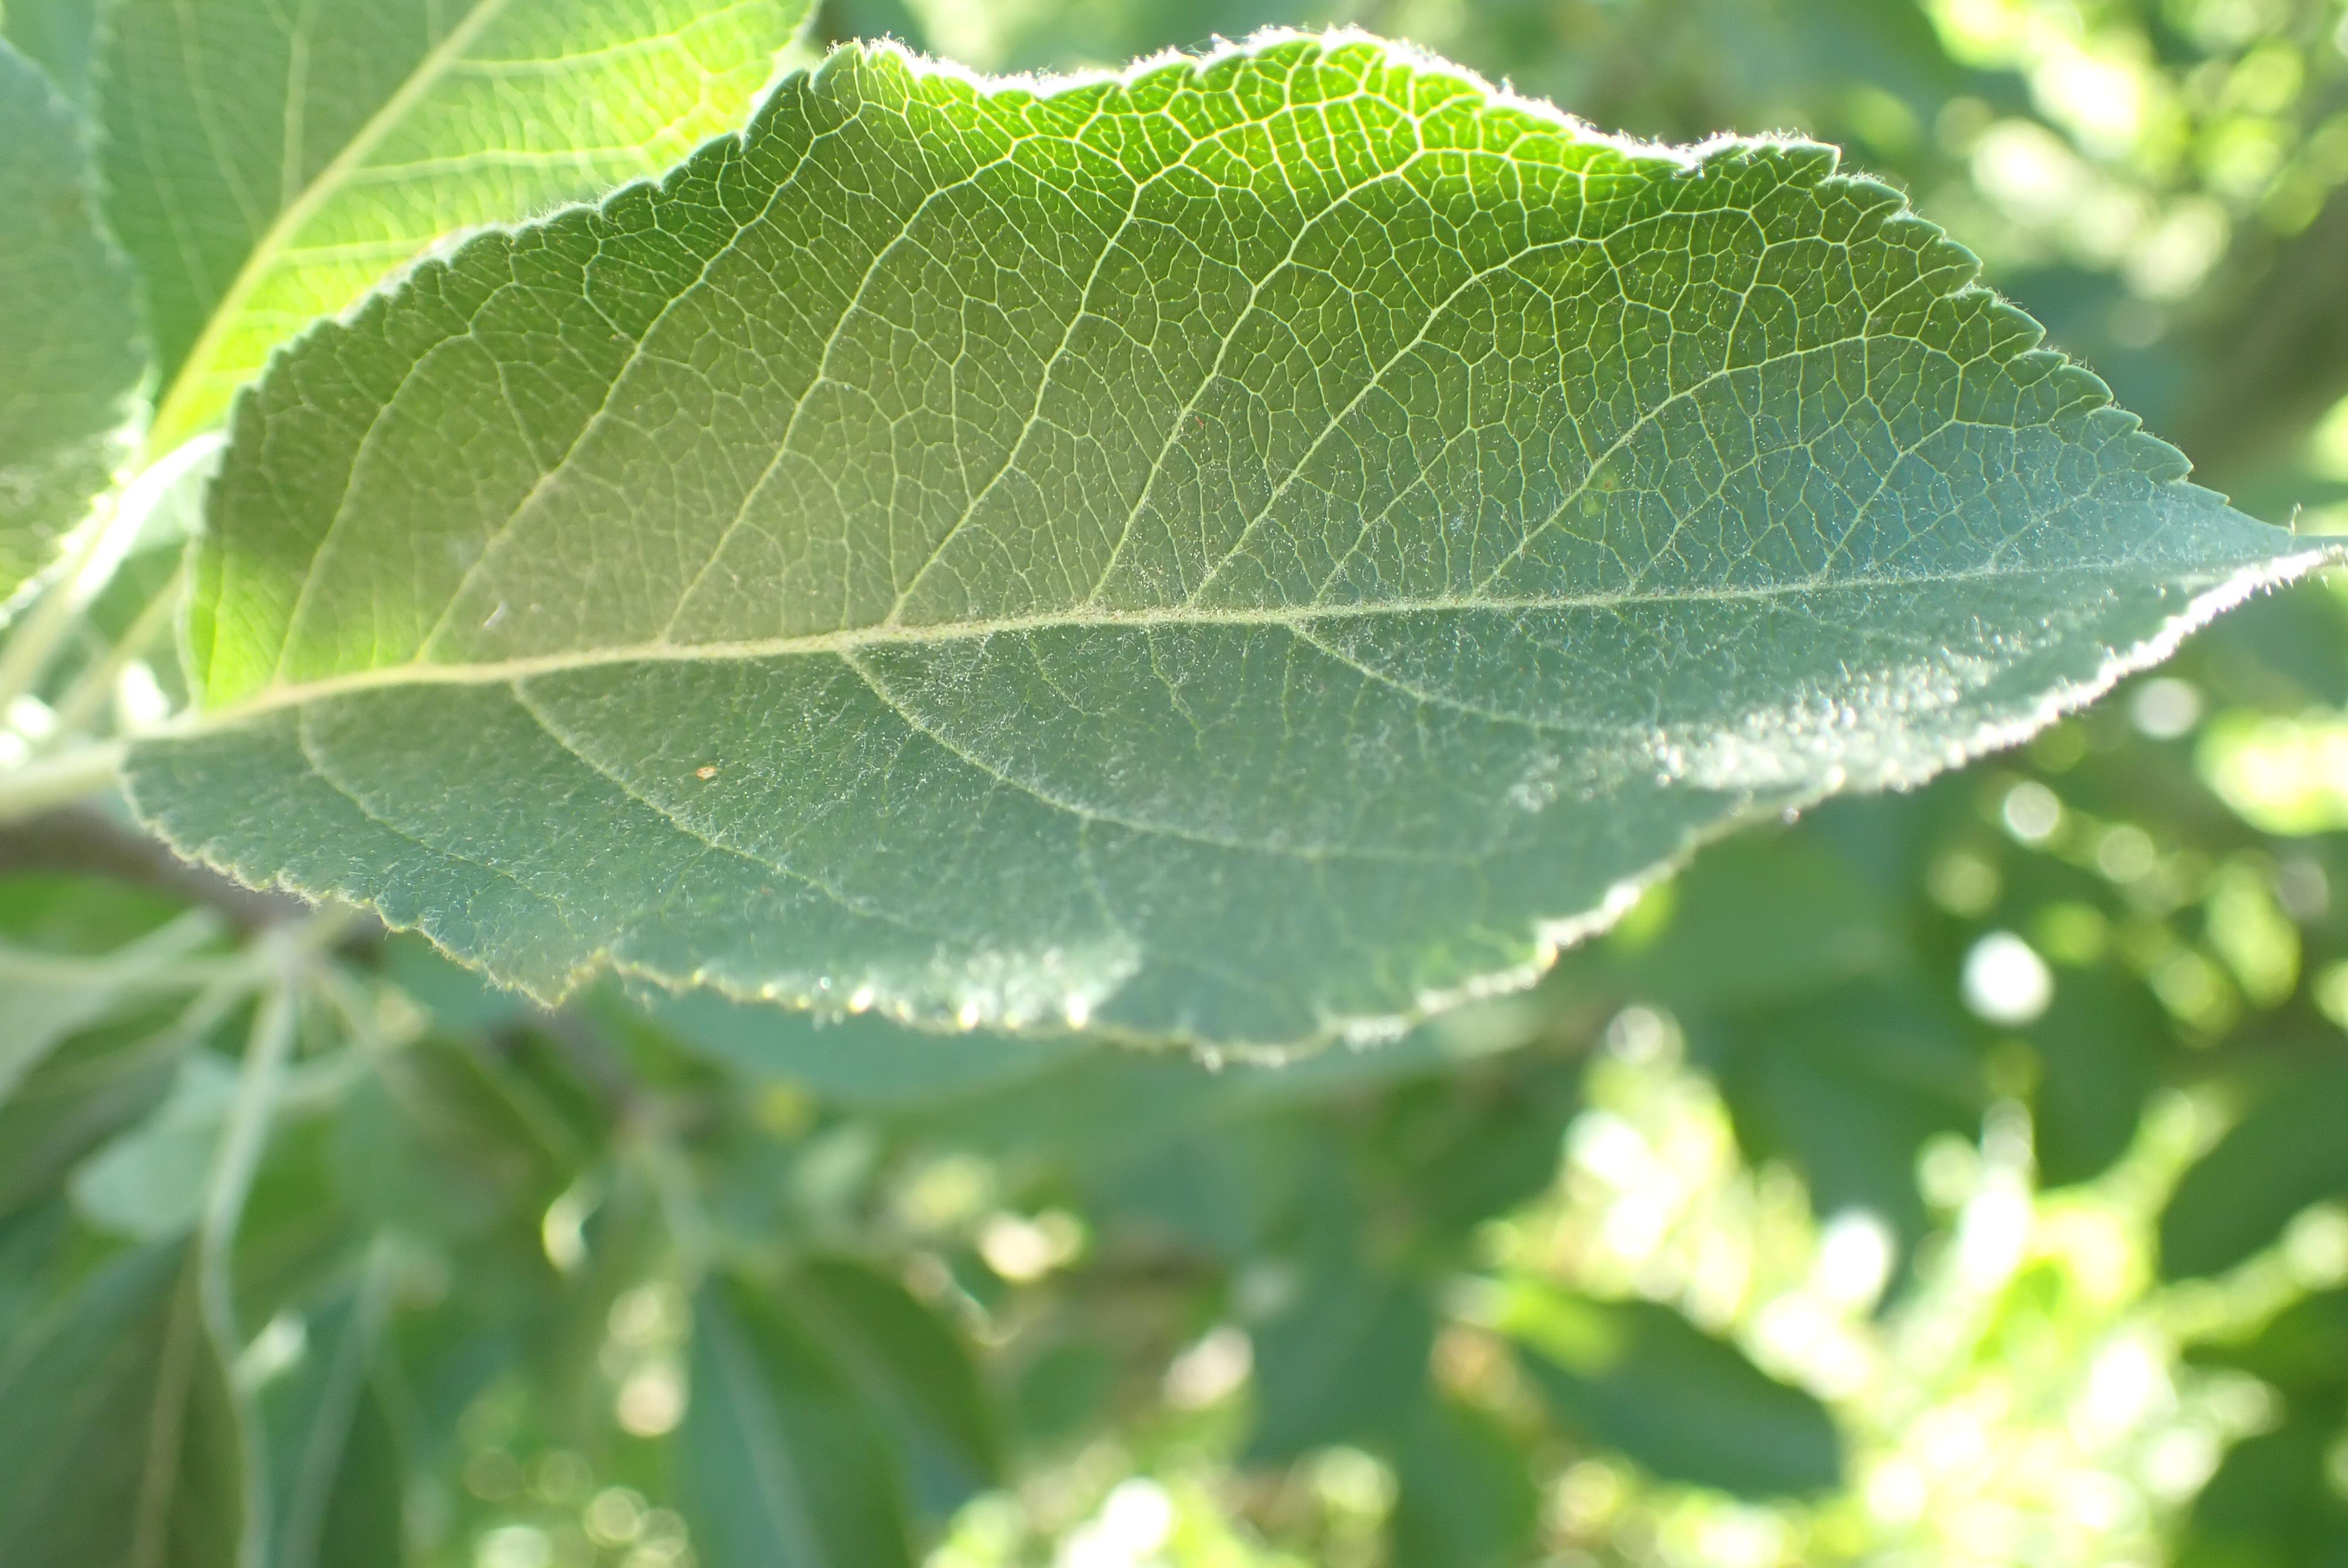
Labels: healthy